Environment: real
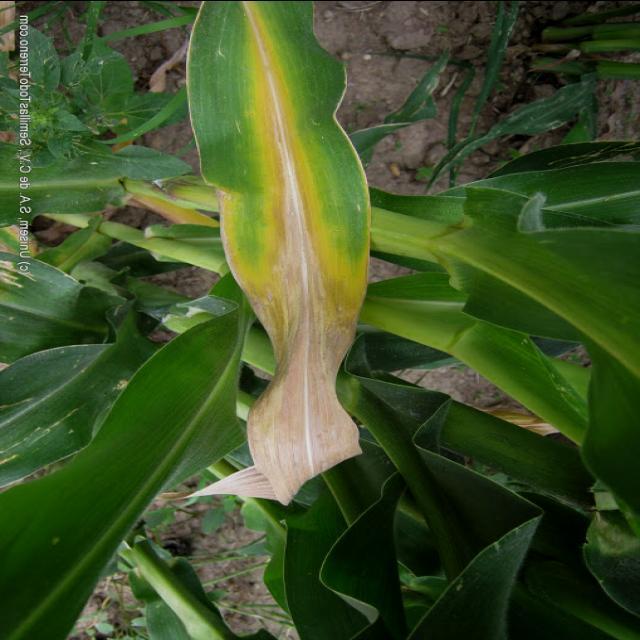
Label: nitrogen_deficiency